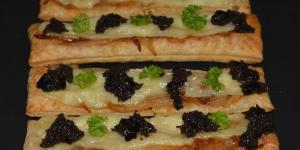
tarta de cebolla caramelizada y queso brie